Gouden Hand

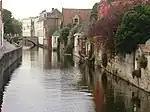
Torenbrug over Goudenhand canal in Bruges, Belgium

Gouden Hand (the two words sometimes written together, as Goudenhand, and meaning ""Golden Hand"") is a canal in Bruges, Belgium.